Pseudoscience

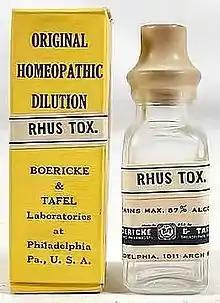
Homeopathic preparation "Rhus toxicodendron", derived from poison ivy

The history of pseudoscience is the study of pseudoscientific theories over time. A pseudoscience is a set of ideas that presents itself as science, while it does not meet the criteria to be properly called such.